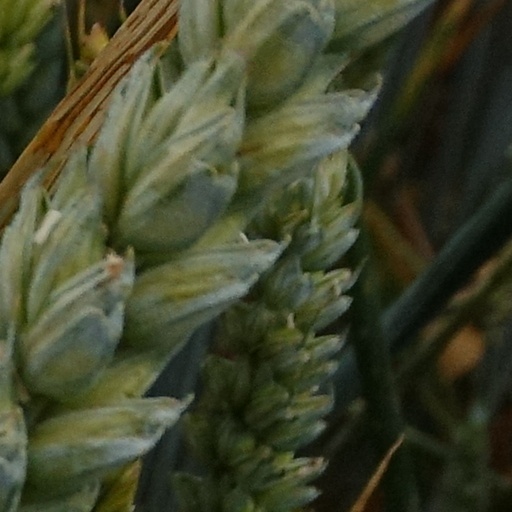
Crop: wheat